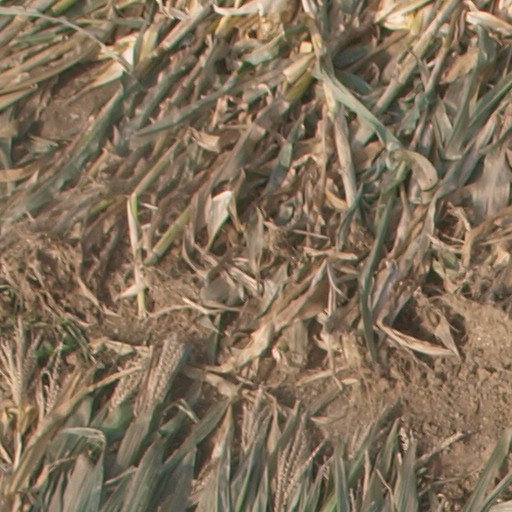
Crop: maize; corn